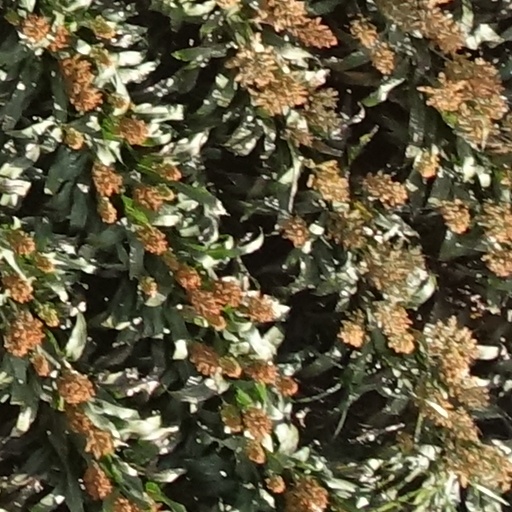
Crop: sorghum